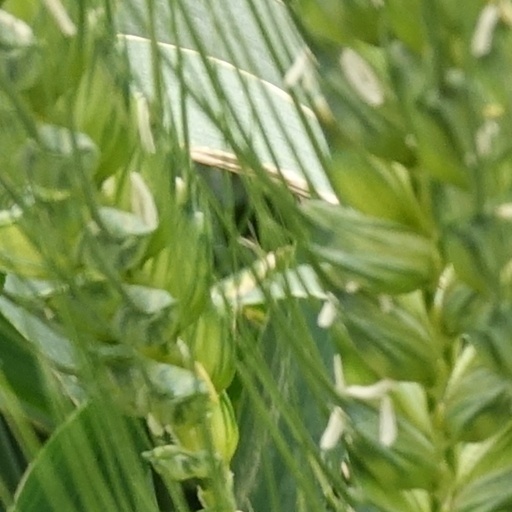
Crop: wheat